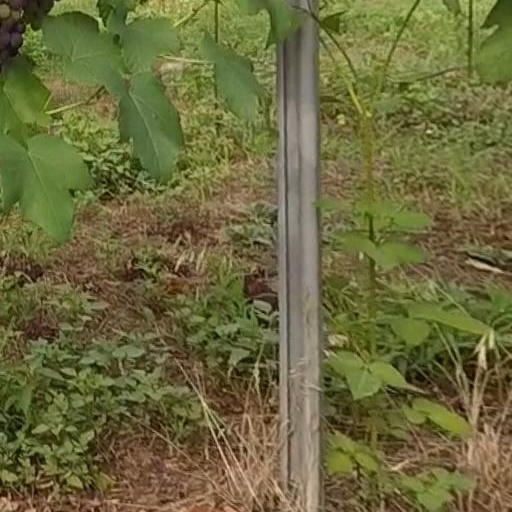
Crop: grape